Volare Airlines (Ukraine)

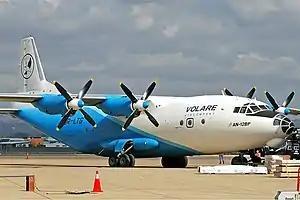
Volare Antonov An-12, Canberra, Australia, 2005

Volare Airlines was an airline based in Kyiv, Ukraine. It was established in 1994 and operated its first charter flight in November 1995. It operated charter and regular flights from its base airports at Rivne and Kyiv.